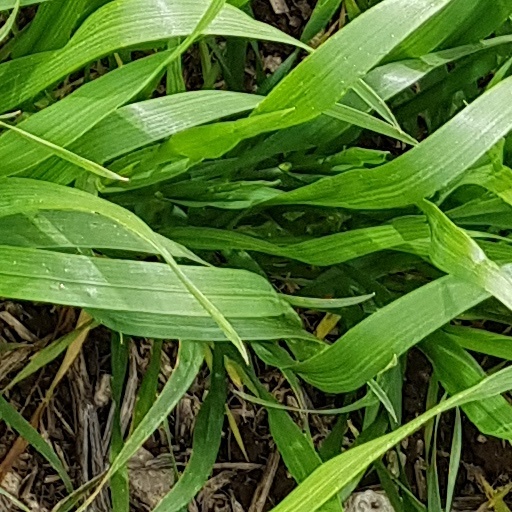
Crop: wheat